Maria Pascoli

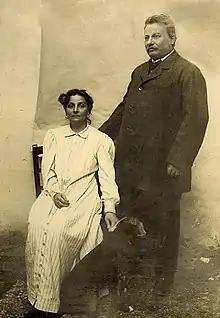
Mariù Pascoli and her brother Giovanni

Mariù Pascoli was the pseudonym of the Italian writer and poet Maria Pascoli (1 November 1865 – 5 December 1953). She is the sister of the poet Giovanni Pascoli, whom she assisted until his death and whose archives she kept in the house that bears his name.